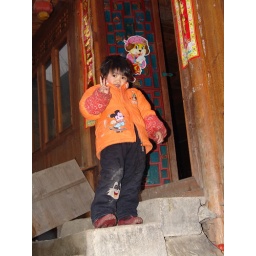
lovely girl in a small mountain village